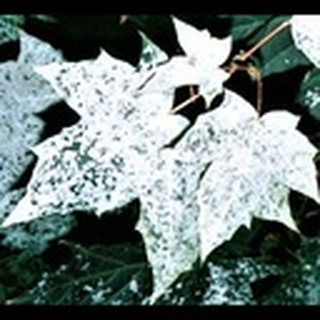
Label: cotton_powdery_mildew